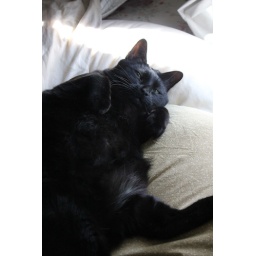
sleeping in the sun on my pillow. happiest cat ever.